Virtex (FPGA)

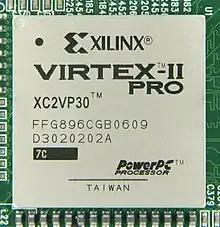
A Virtex-II Pro

The Virtex-II Pro, Virtex-4, Virtex-5, and Virtex-6 FPGA families, which include up to two embedded IBM PowerPC cores, are targeted to the needs of system-on-chip (SoC) designers.